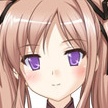
Portrait style: Anime Portrait